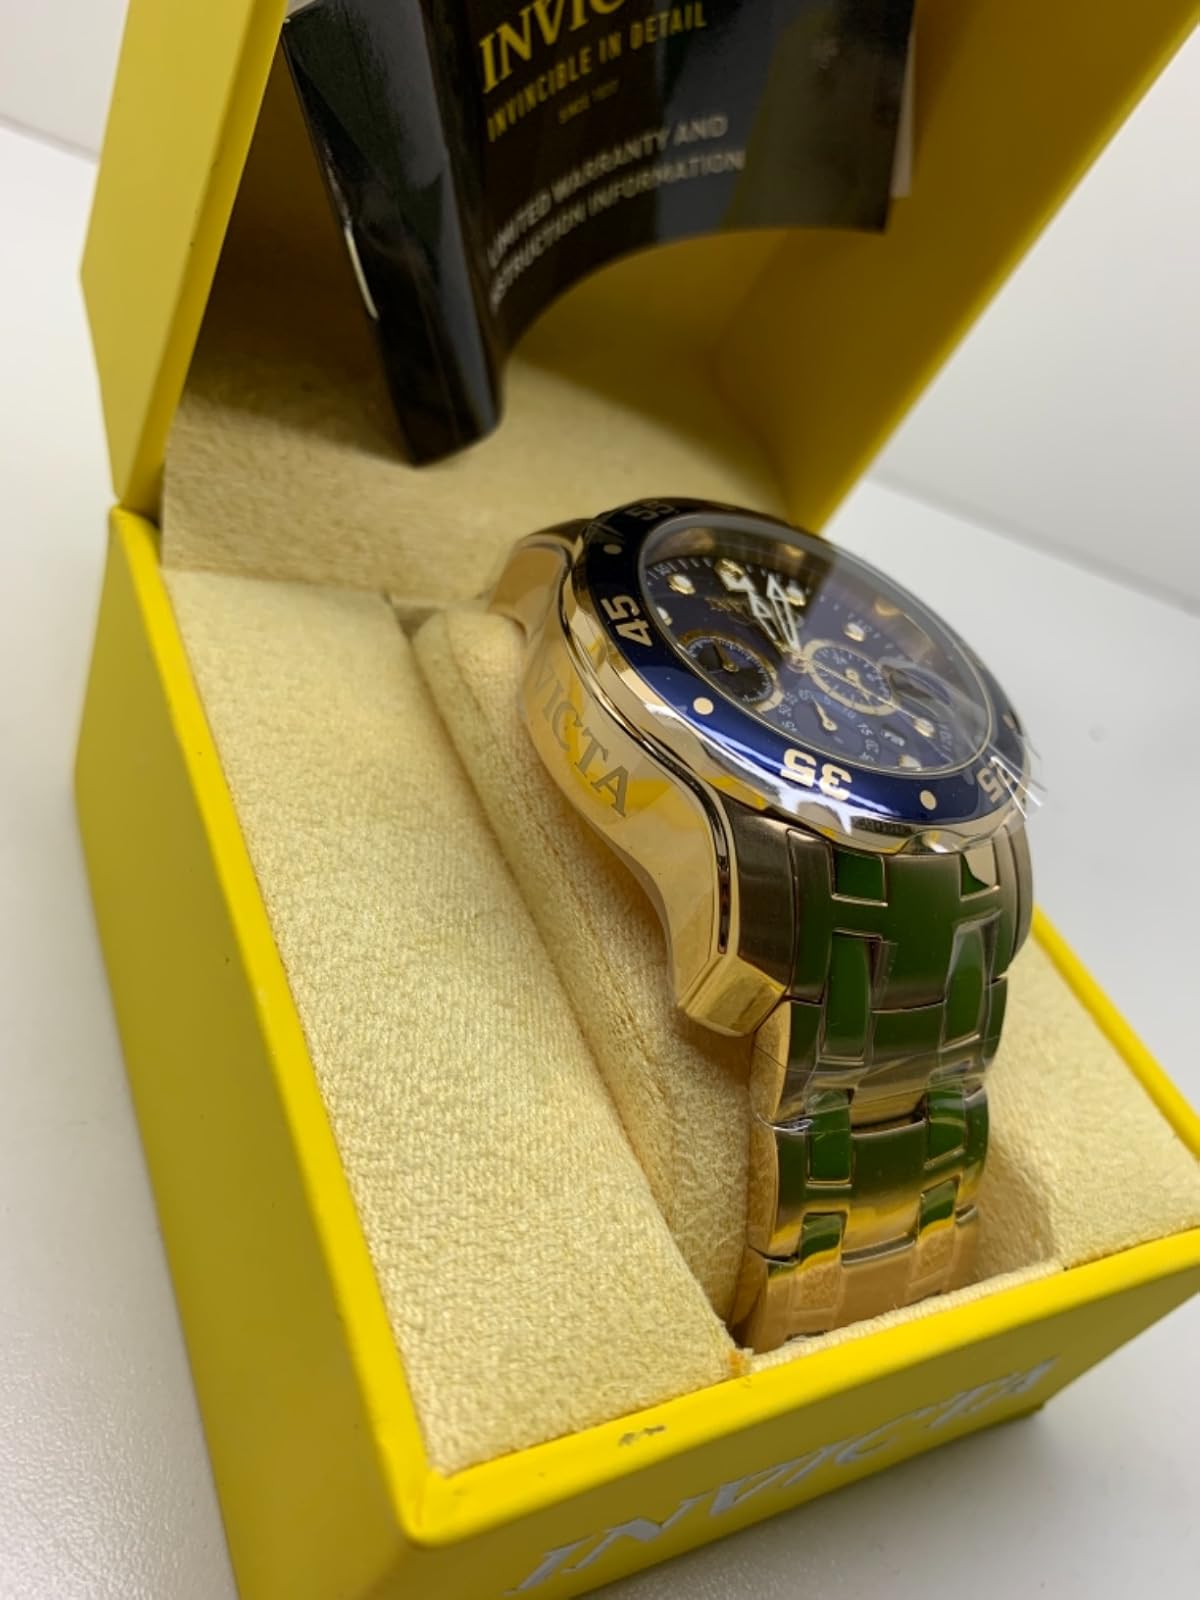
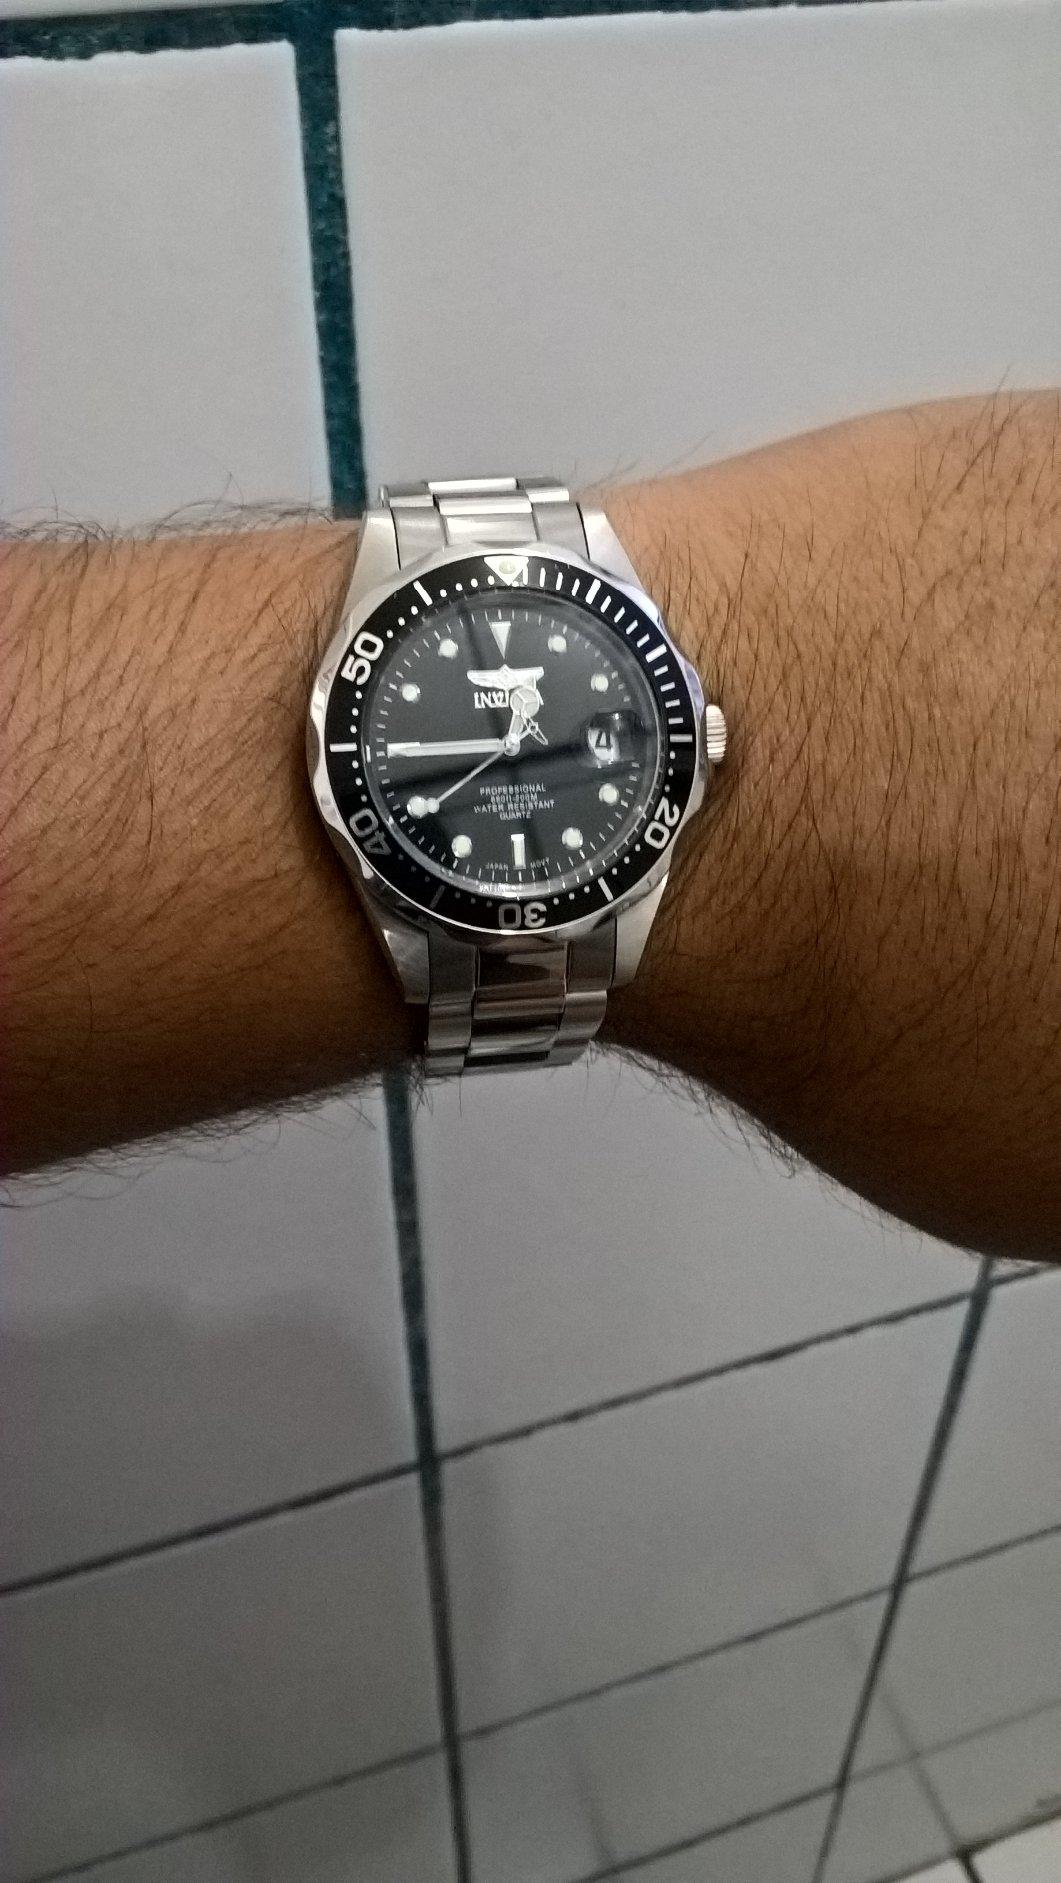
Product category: accessories_watch
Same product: no